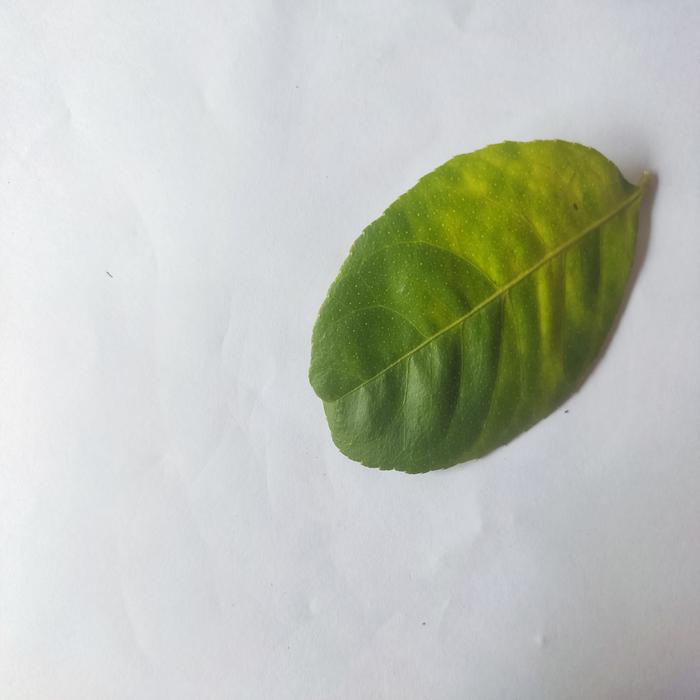
Crop: Lemon
Leaf condition: Citrus